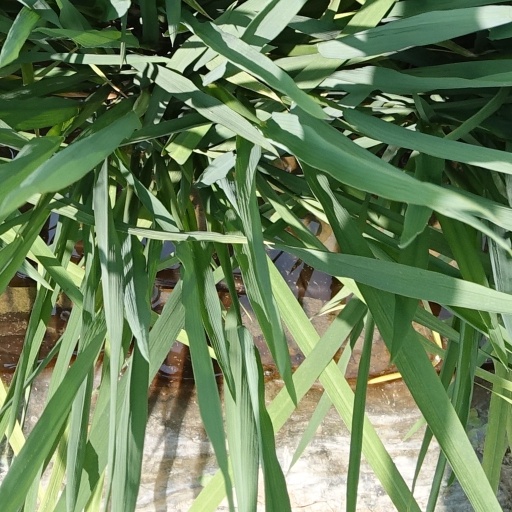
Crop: rice